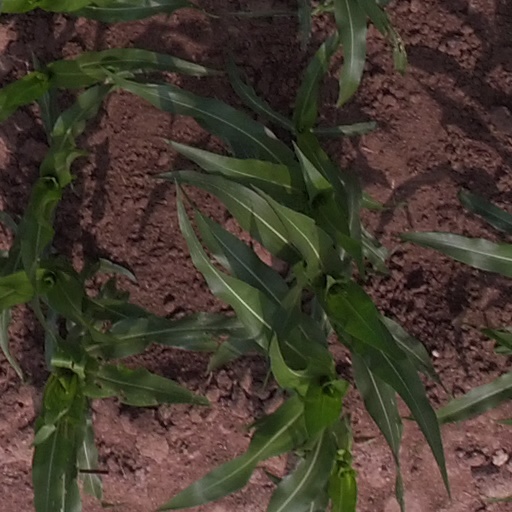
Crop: maize; corn